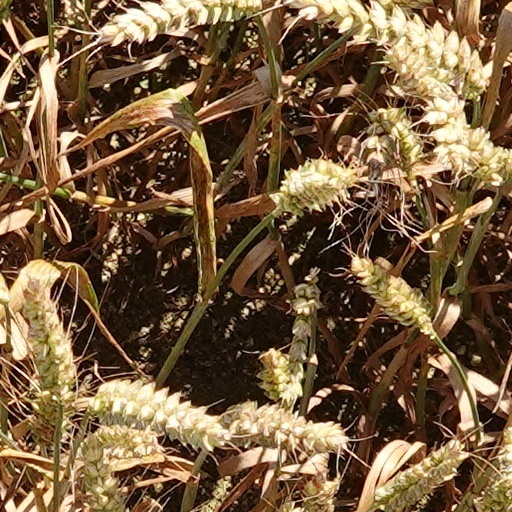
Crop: wheat